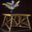
Label: table